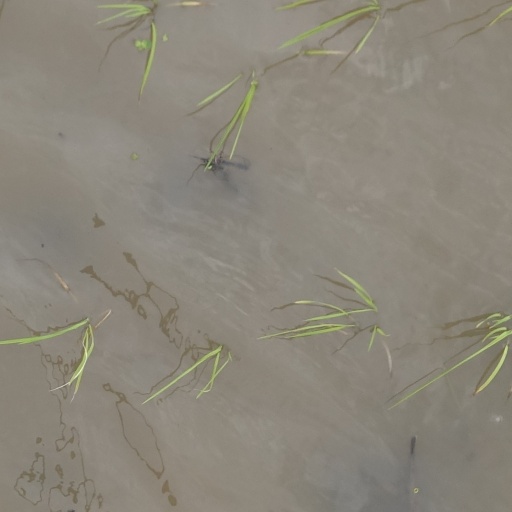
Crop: rice